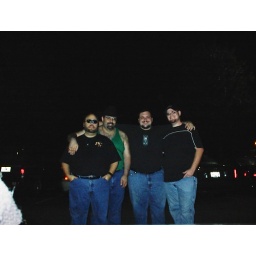
this is taken from out trip to the bear bar night in NC